Jorge Julio

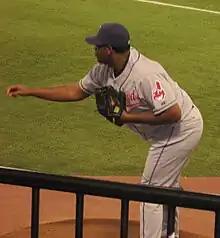
Julio with the Indians on April 19, 2008

Jorge Dandys Julio Tapia (born March 3, 1979) is a Venezuelan former professional baseball relief pitcher. He previously played for the Baltimore Orioles from 2001 to 2005, New York Mets and Arizona Diamondbacks in 2006, and the Florida Marlins in 2007 before being traded to the Rockies for Byung-hyun Kim. He had brief stints with the Cleveland Indians and Atlanta Braves in 2008, and also with the Milwaukee Brewers in 2009. He bats and throws right-handed.